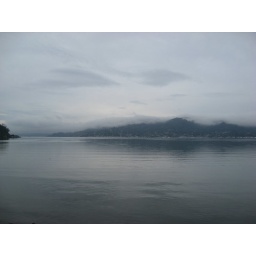
Grey sky over water from Richardson Bay Lineal Park